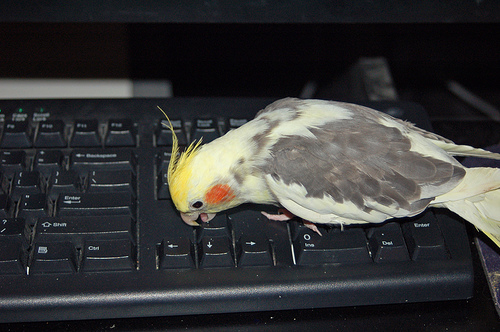
question: 何が写っています？
answer: 鳥とキーボードです

question: どんな鳥ですか？
answer: 頭が黄色いインコです

question: いくつキーボードはありますか？
answer: 1台です

question: 誰か写っていますか？
answer: 人はうつっていません

question: インコは何をしていますか？
answer: キーボードのキーをくちばしでいじっています

question: キーボードの色は何色ですか？
answer: 黒です

question: インコの色は何色ですか？
answer: 白で部分的に黒くほっぺが赤く、頭が黄色いです。

question: 鳥とキーボード以外に何か写っていますか？
answer: いいえ、うつっていません